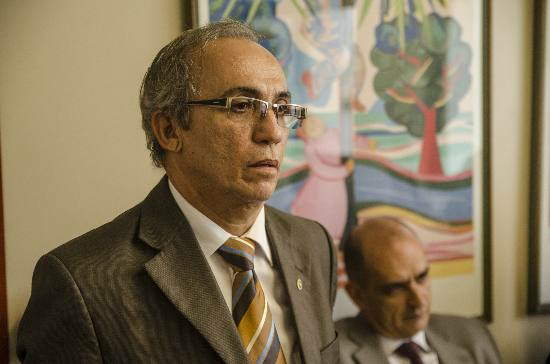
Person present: Yes